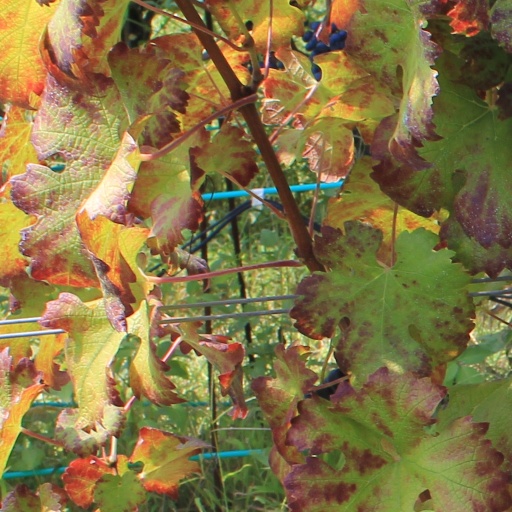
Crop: grape